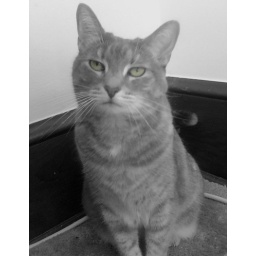
It's either that she's leaning over or I am.Plus my walls look off.She's cute so it doesn't matter :]